Theodor Schloepke

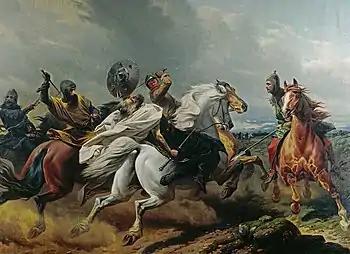
Niklot's Death

After Josephine's death, he became seriously ill. Despite an extended stay in Italy, his health failed to improve and he died the following year; aged sixty-five.